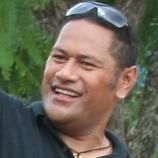
Age: 45